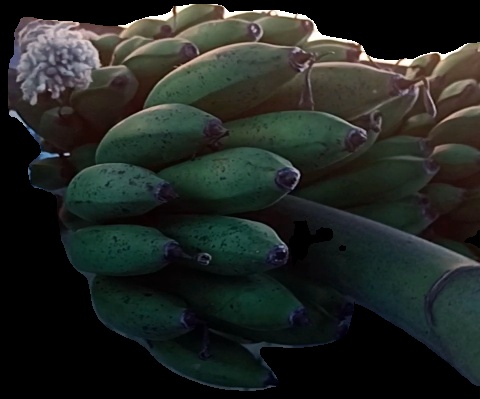
Variety: rasbale
Grade: grade2